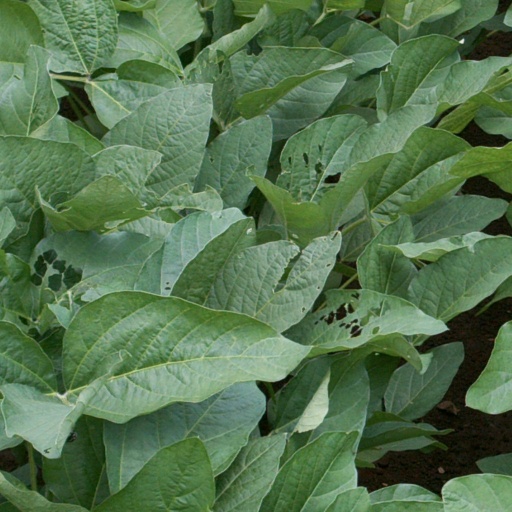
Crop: soybean